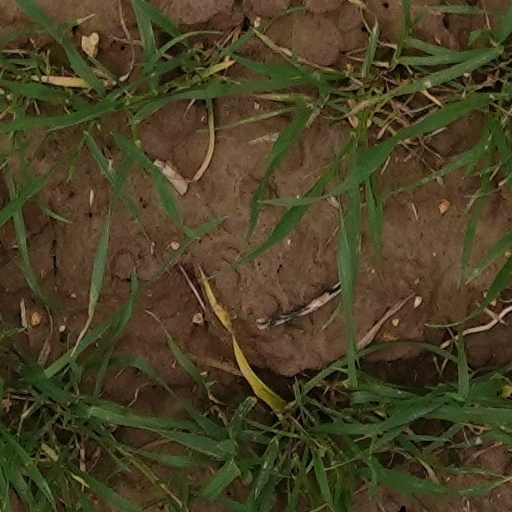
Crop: wheat